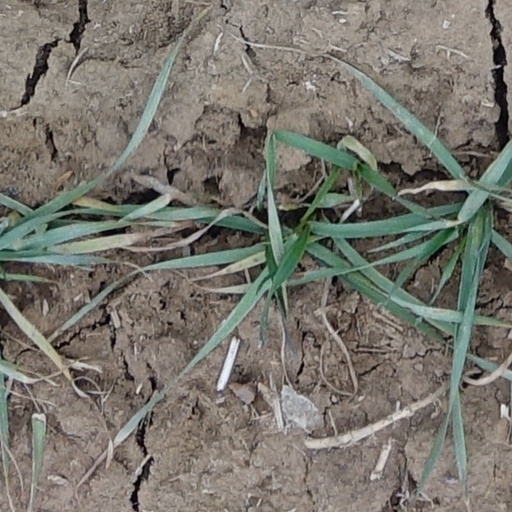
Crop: wheat